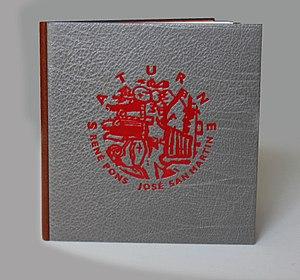
livres d'artiste
José San Martin est un artiste peintre, dessinateur et graveur essentiellement sur bois né à Vilagarcía de Arousa le 15 avril 1951. Il vit en France depuis 1961, installé aujourd'hui à Vincennes.